Metropolitan Stadium

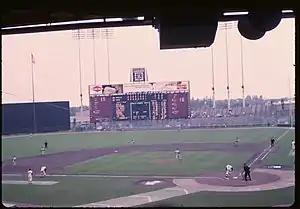
Hosting the Baltimore Orioles on Thursday, July 30, 1964.

The park had a disjointed, skeletal feel; it was obvious that it had once been a minor league baseball stadium. For instance, when bleachers were erected to expand the stadium for the Twins, no concourse was built to connect them to the rest of the stadium. Due to this design flaw, fans in the bleachers literally had to leave the stadium to get to the grandstand. Unlike most multipurpose stadiums built during this time, there were very few bad seats for baseball. The stadium was built using cantilever construction for the overhanging decks, eliminating posts that blocked the fans' view. It was well known as a hitter's park; its short foul lines— to left (east), to right (south)—were particularly friendly to pull hitters such as Harmon Killebrew. The 330 marker in right was actually closer to right-center, leading to speculation that right field was even closer. Since the Met was built in 1956, however, this would not have been a problem for the Twins; baseball required all parks built after 1958 to have foul lines of at least . Met Stadium distance signs included meters 1974–77. The diamond was aligned southeast (home plate to center field); recommended alignment is east-northeast.